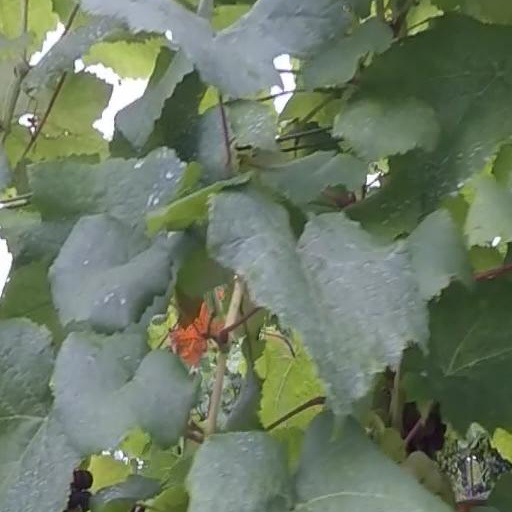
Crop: grape